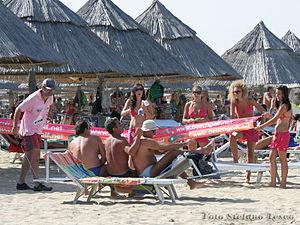
Le Beach Golf est littéralement le golf sur sable. Ce jeu est né d’une étude de marketing, avec le but d’extirper la préconception qui voit le golf comme élitiste et circonscrit : il démolit les strictes règles du golf.